Nawal Nasrallah

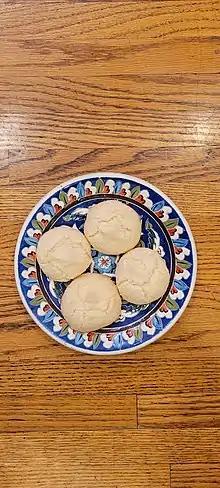
Almond cookies, made according to a 14th-century recipe from Mamluk Egypt presented on Nawal Nasrallah's blog

Nasrallah also published recipes for perfumes, spices, and oils. In her book "Treasure Trove of Benefits and Variety at the Table", she translated over 750 fourteenth-century, Mamluk-era recipes from Egypt, with commentary and analysis, including Mamluk-era views about food's curative and regenerative powers based on Galenic theory.